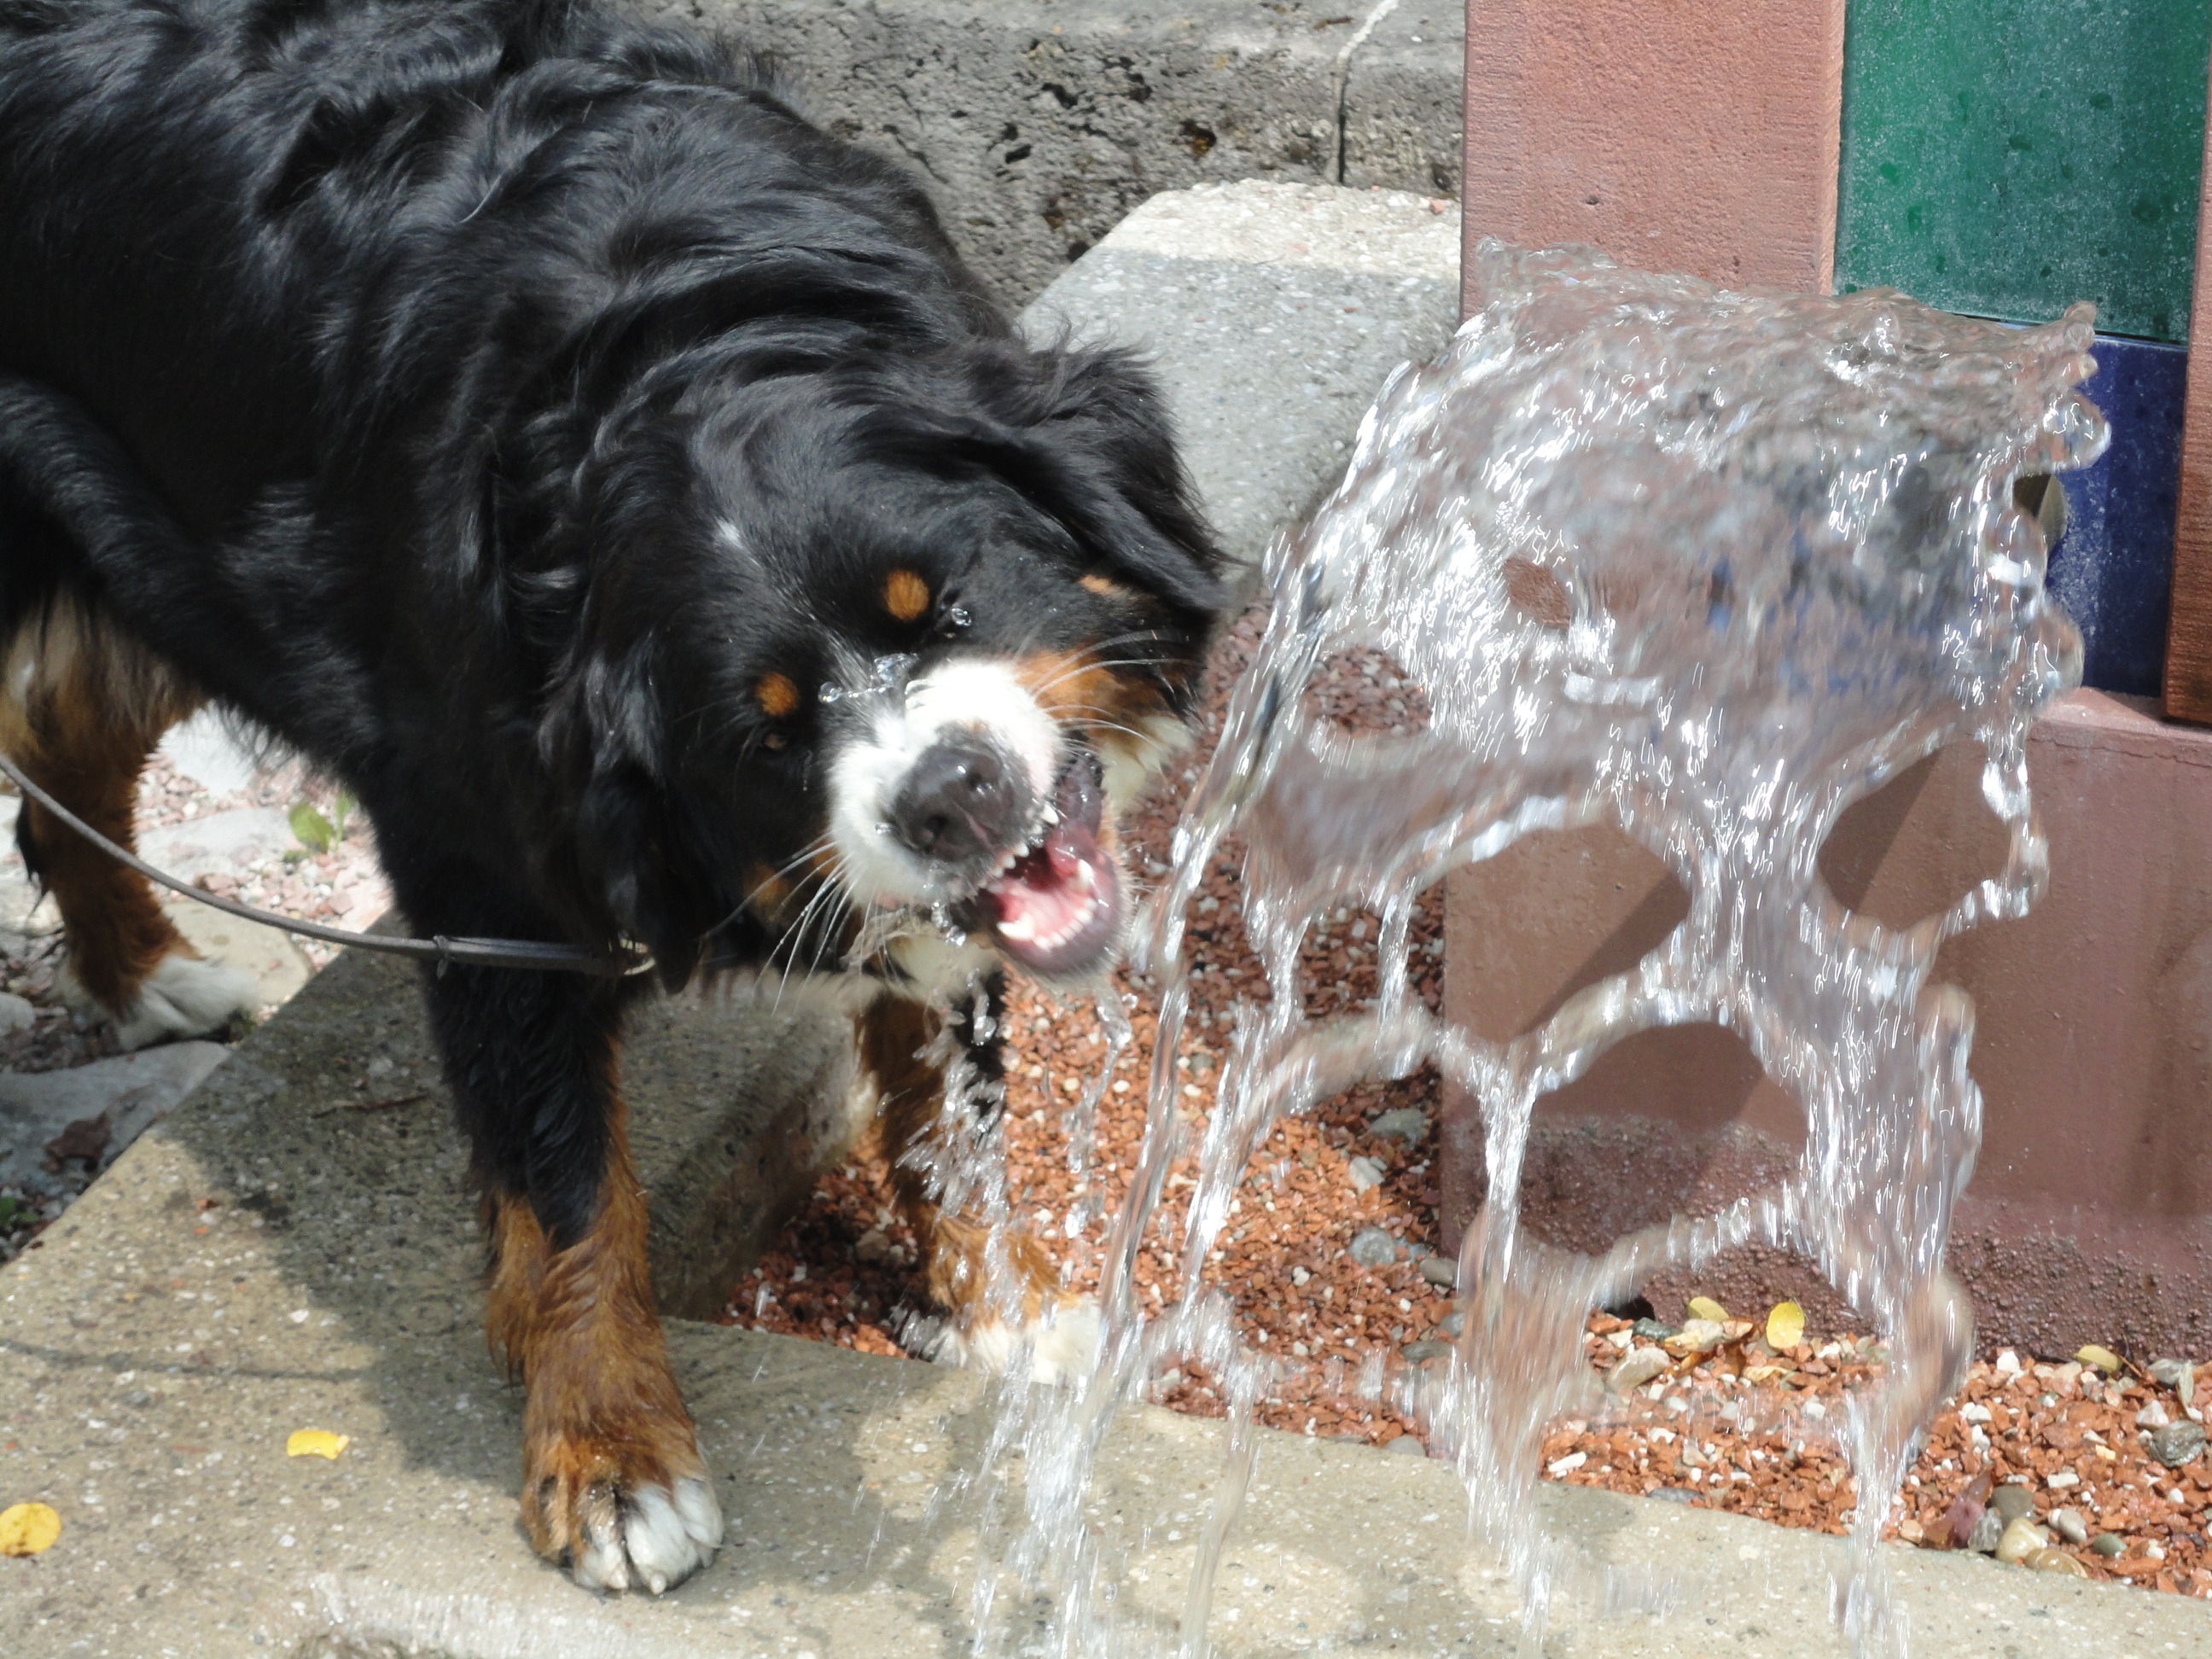
water, dog, mammal, source, vertebrate, fountain, thirst, dog breed, bernese mountain dog, setter, berner sennen dog, dog like mammal